Bard Springs Dam No. 2

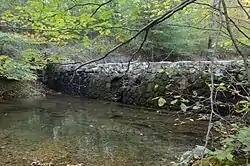

The Bard Springs Dam No. 2 is a historic recreational support facility in Ouachita National Forest. It is located at the Bard Springs recreation site, southeast of Mena and north of Athens in Polk County, off County Road 82 and Forest Road 106 on the banks of Blaylock Creek. This dam is located at the eastern end of the recreation area, and is about long and high at its center. It is made of fieldstone, and has a series of staggered steps at its base to reduce erosion. It was built in 1936 by a crew of the Civilian Conservation Corps, and is one of four surviving CCC structures (the others are a second dam, bathhouse, and a picnic shelter) in the immediate area.